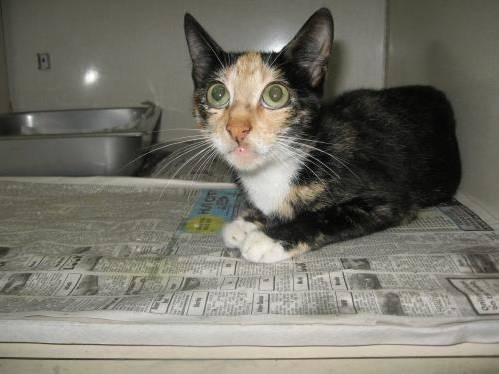
cat